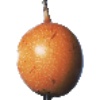
Label: Granadilla 1